The Marketplace at Steamtown

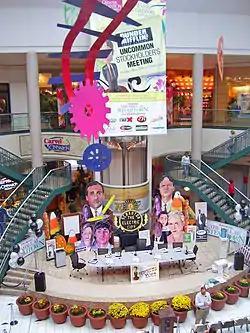
Mall atrium during "The Office" convention, October 2007

The Marketplace at Steamtown (formerly The Mall at Steamtown) is a shopping mall in Scranton, Pennsylvania. United States. It was conceived in the mid-1980s as the keystone of downtown revitalization, though the project was not completed until 1993. Its opening in 1993 was nationally televised on CNN and attended by then-Pennsylvania Governor Robert P. Casey, Sr., who was instrumental in securing funding for and initiating development of the mall. The mall is built on approximately half of the former Delaware, Lackawanna and Western Railroad yard that was abandoned by Conrail in the late 1970s. The mall is located on Lackawanna Avenue in the heart of downtown Scranton, and includes a parking garage that stretches the length of the mall between Boscov's and the former The Bon-Ton. The mall has two levels with a food court overlooking Steamtown National Historic Site on the second floor. There is a pedestrian bridge leading from the food court out to Steamtown. The mall was featured several times on the "NBC" sitcom "The Office" which was set in Scranton.